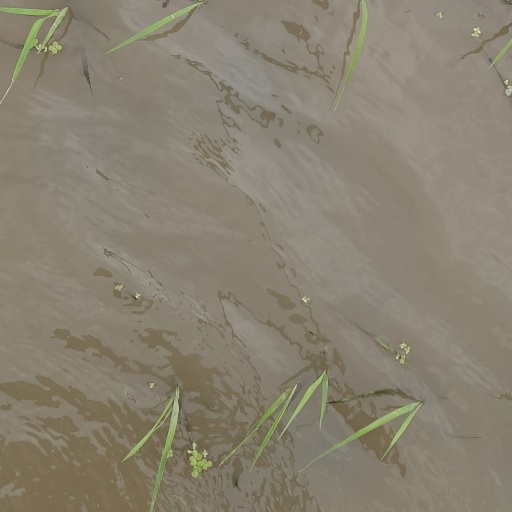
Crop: rice